Peter (diplomat)

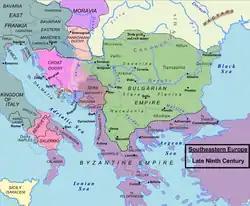
Map of Bulgaria in the 860s.

When Boris I assumed the throne of Bulgaria in 852, the country was still pagan, with the ruling Bulgar elite being Tengriists while the Slavic population practised its own religion. Christianity was already widespread in Bulgaria as the country was established on former territories of the Byzantine Empire, and seems to have been influential. Even one of the sons of Khan Omurtag (r. 814–831), Enravota, converted to Christianity. The Bulgarian nobility was strongly opposed to any form of Byzantine influence in the country and was therefore hostile to Christianity as it was directly associated with the Byzantine Empire. Boris I, however, had many reasons to consider conversion — Bulgaria was situated between two powerful Christian empires, Byzantium and East Francia; Christian doctrine particularly favoured the position of the monarch as God's representative on Earth; and finally, Boris also saw Christianity as a way to overcome the differences between Bulgars and Slavs. The geopolitical situation in the mid 9th century was also favourable because of the increasing friction and rivalry between the Papacy in Rome and the Ecumenical Patriarchate of Constantinople for influence in Central Europe. That struggle between the two churches would give the Bulgarian ruler the opportunity to manoeuvre and negotiate with both, thus extracting favourable concessions while keeping the country out of direct foreign influence. When the Byzantines invaded Bulgaria in the autumn of 863 and demanded conversion to Christianity from Constantinople as the single condition to retreat, Boris I readily accepted and was baptised in the beginning of 864, assuming the Christian name Michael after his spiritual godfather, the Byzantine Emperor Michael III. That step was very unpopular among the nobility, but when they rebelled Boris I dealt decisively with them and executed 52 magnates along with their whole families. When in the following year the Byzantines sturdily demonstrated their determination not to allow the existence of an autocephalous Bulgarian Church, Boris I decided to turn to the Papacy.